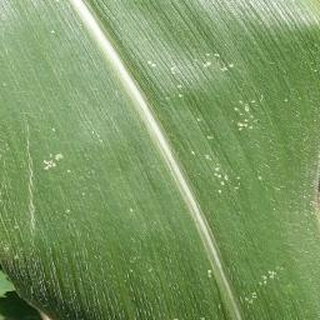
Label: healthy_corn